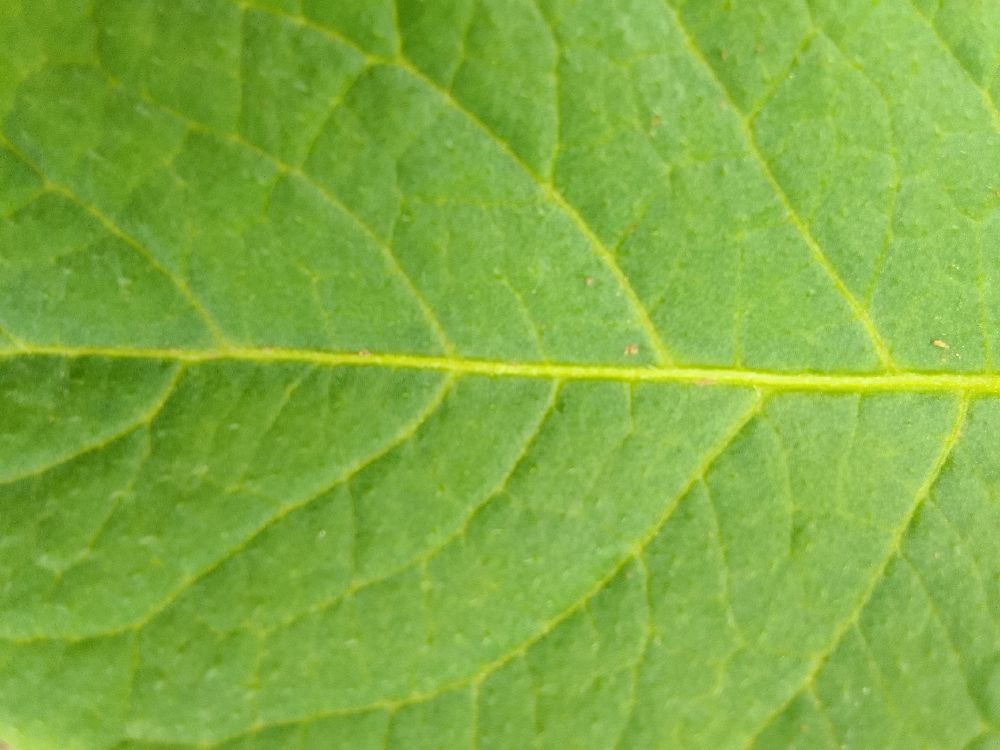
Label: Healthy